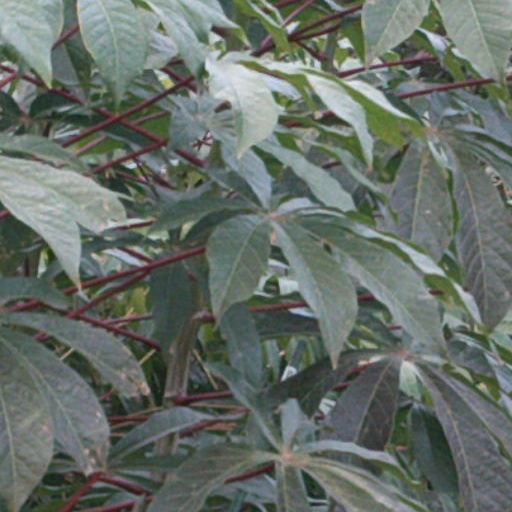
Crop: cassava